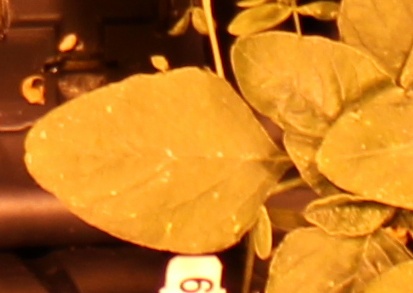
Label: Redroot Pigweed